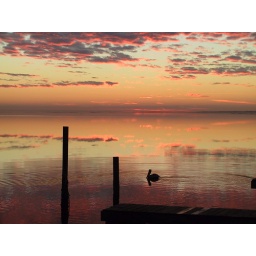
seagull swimming in the sky